Amazonas (Brazilian state)

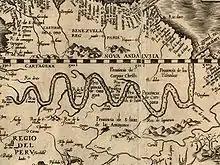
1562 map of the Amazon River Region.

The first Spanish expedition was by Francisco de Orellana in conjunction with Catholic priest Gaspar de Carvajal, who documented the expedition. He reported a conflict against indigenous women which led to the current name of the river, and then to the current name of the region and the state (Amazonas in English: Amazons). The second Spanish expedition was by Pedro de Ursúa, intending to prove the previous expedition, but resulted in the Spanish Kingdom dropping the attempt to colonize the region.